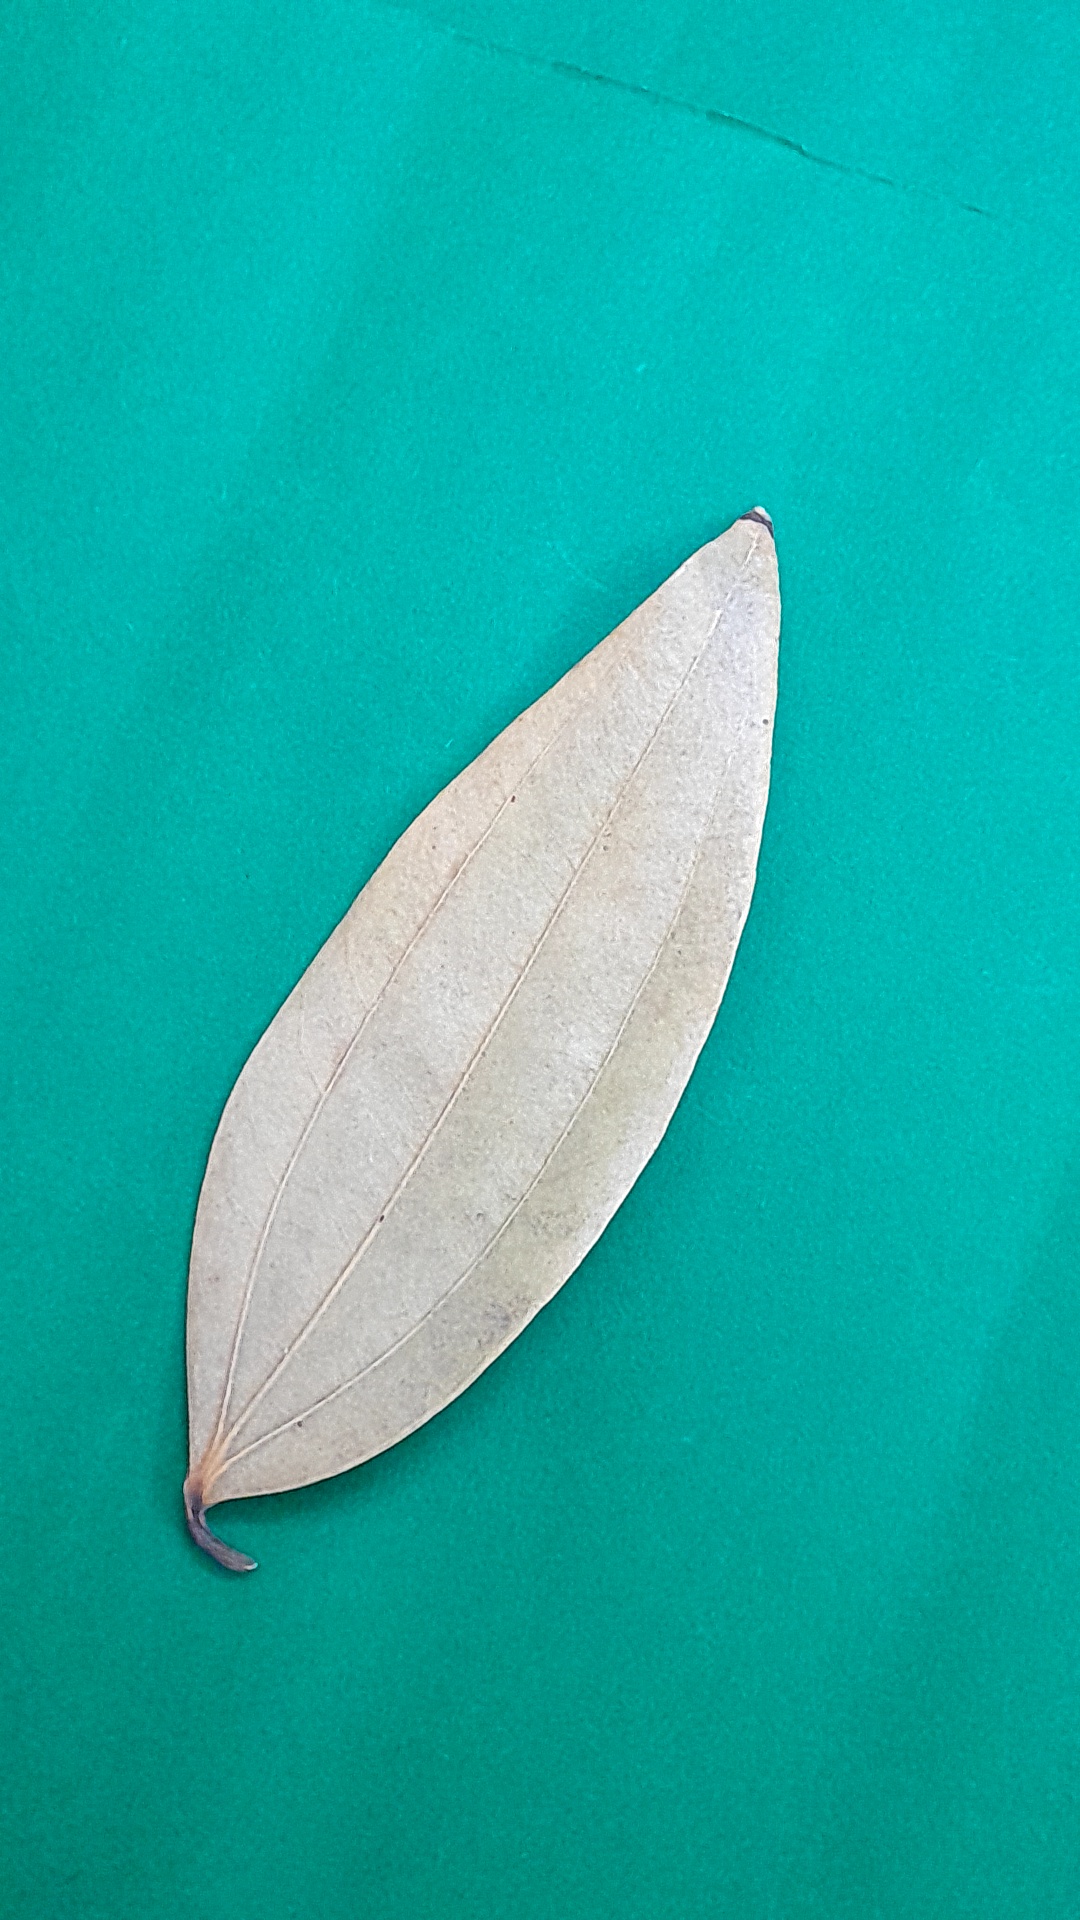
Label: Dry Leaf